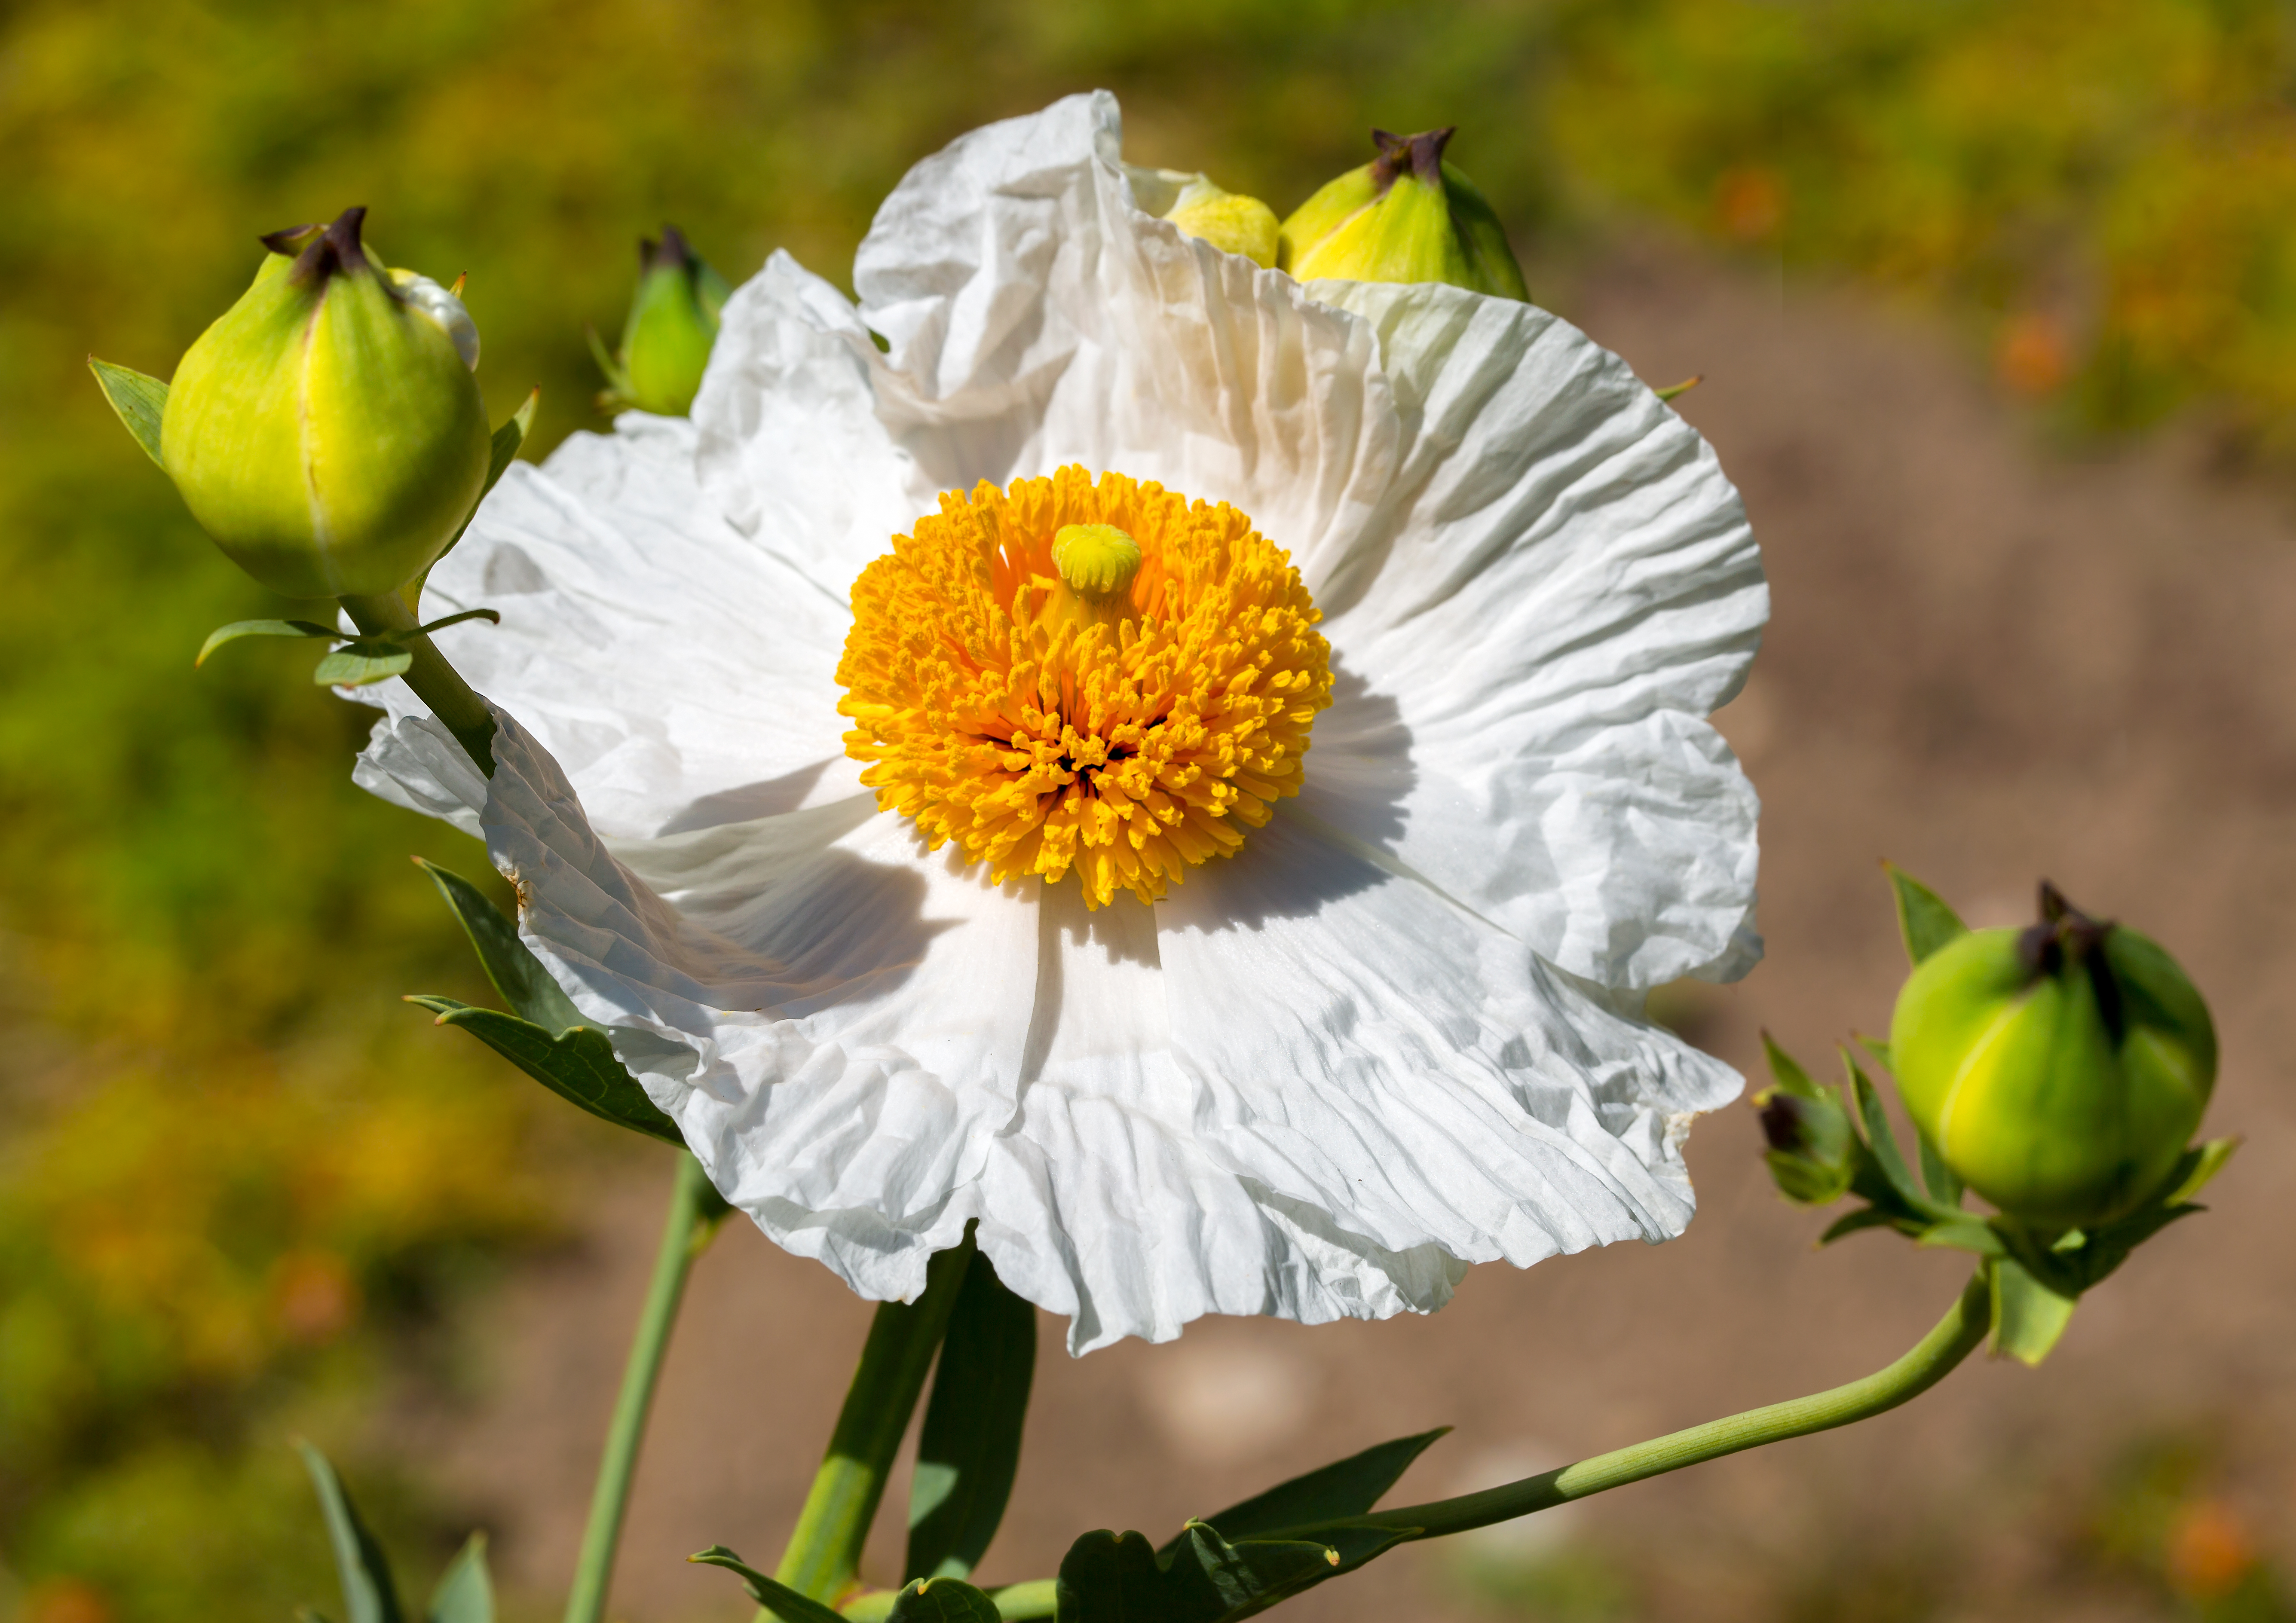
nature, blossom, bokeh, plant, white, meadow, sunlight, flower, petal, macro, botany, yellow, garden, flora, california, wildflower, poppy, losangeles, nectar, nativeplant, macro photography, descansogardens, flowering plant, daisy family, romneya, matilijapoppy, land plant